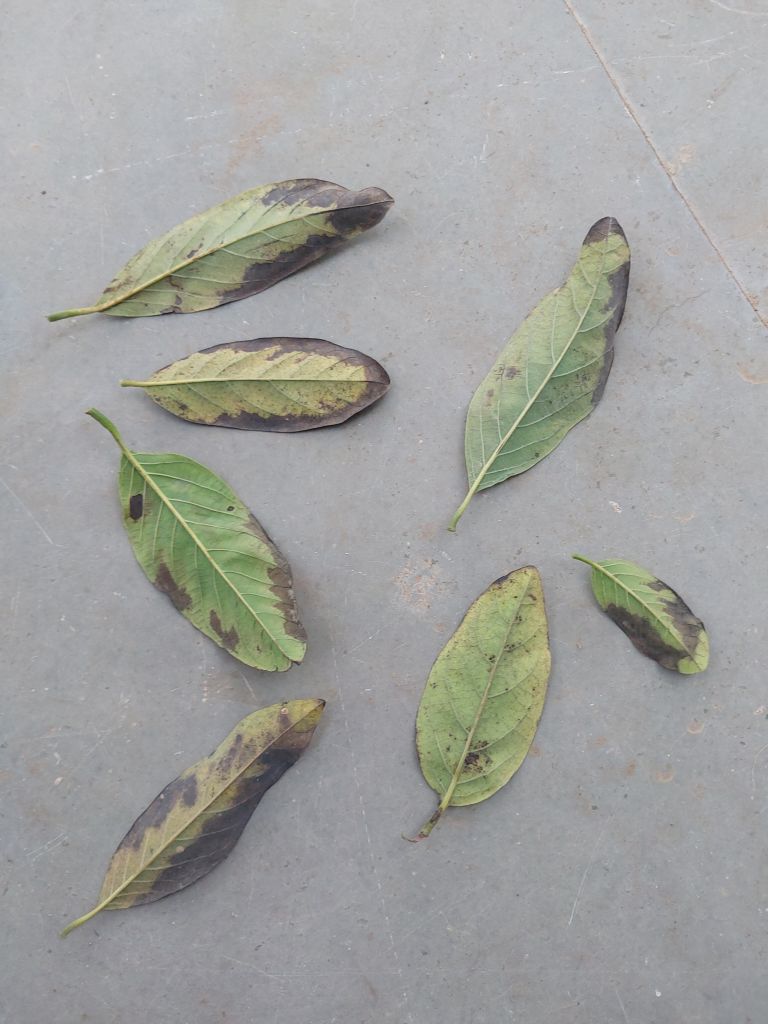
Disease label: Leaf spot on Leaves